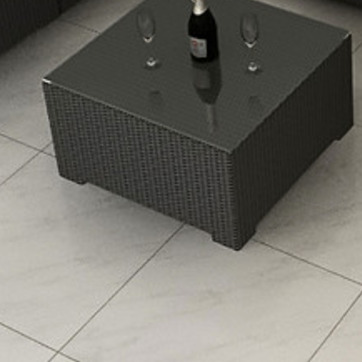
Material: other